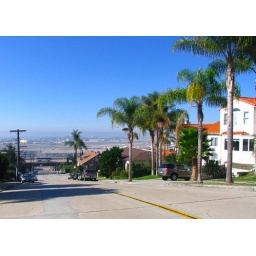
There are train tracks under the bridge in the distance... but no train, so there.